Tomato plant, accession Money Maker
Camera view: tilt-top (135 deg); turntable rotation: 300 degrees
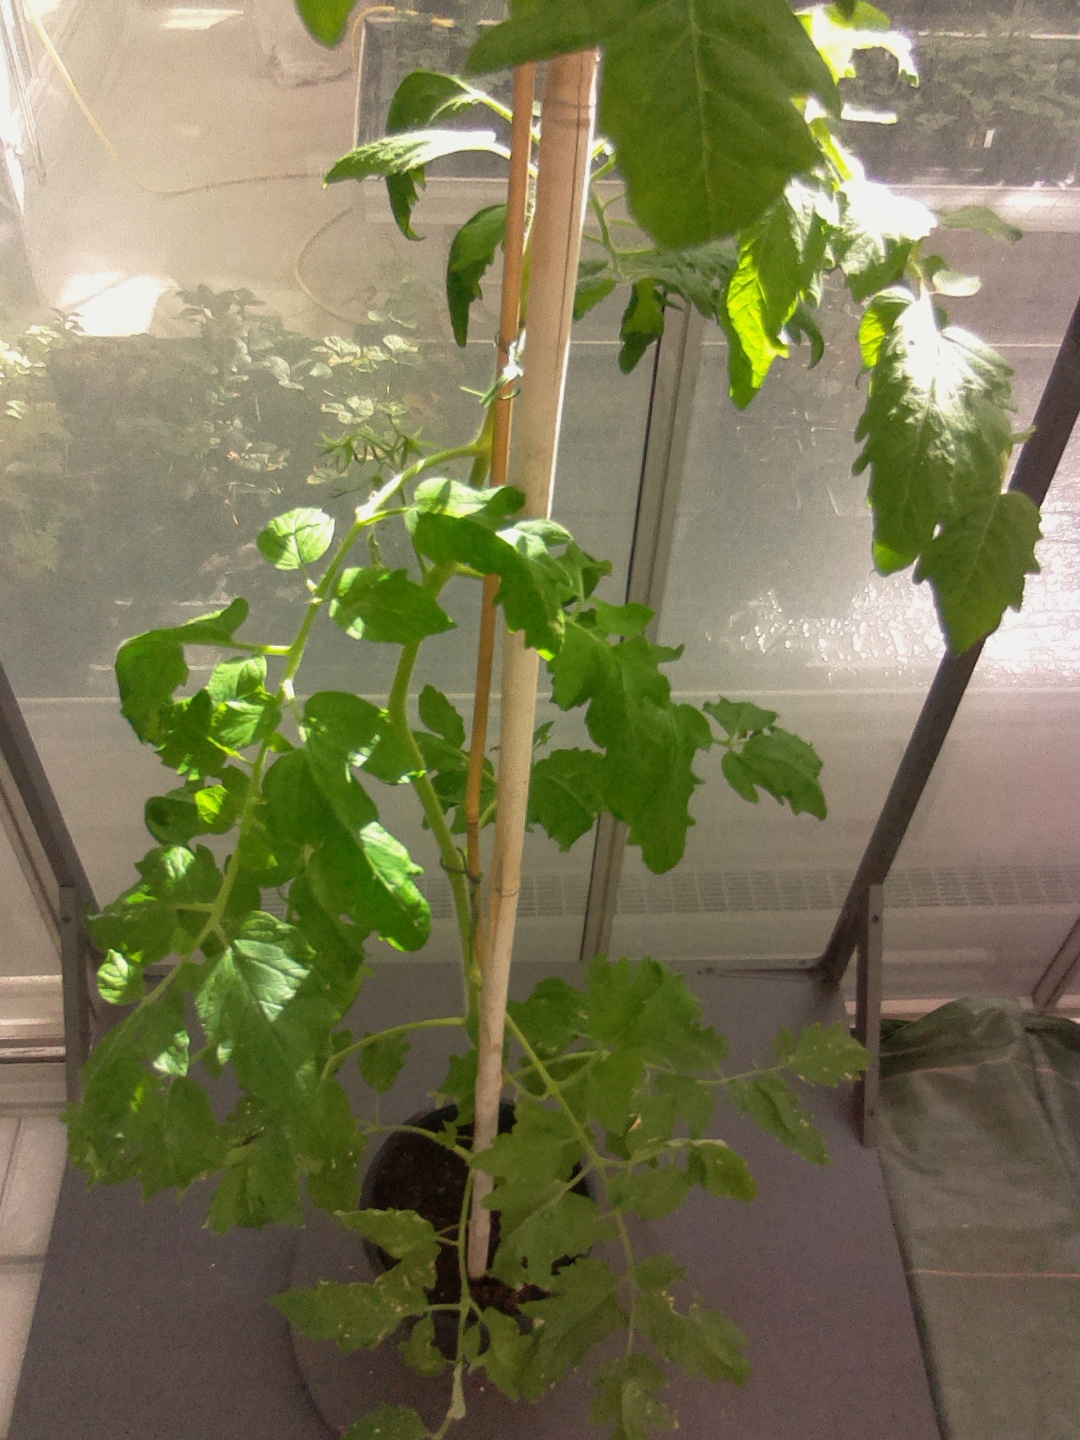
BBCH growth stage 70: Fruits at the main stem or branches visibles